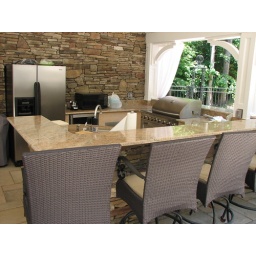
kitchen area within the pool house